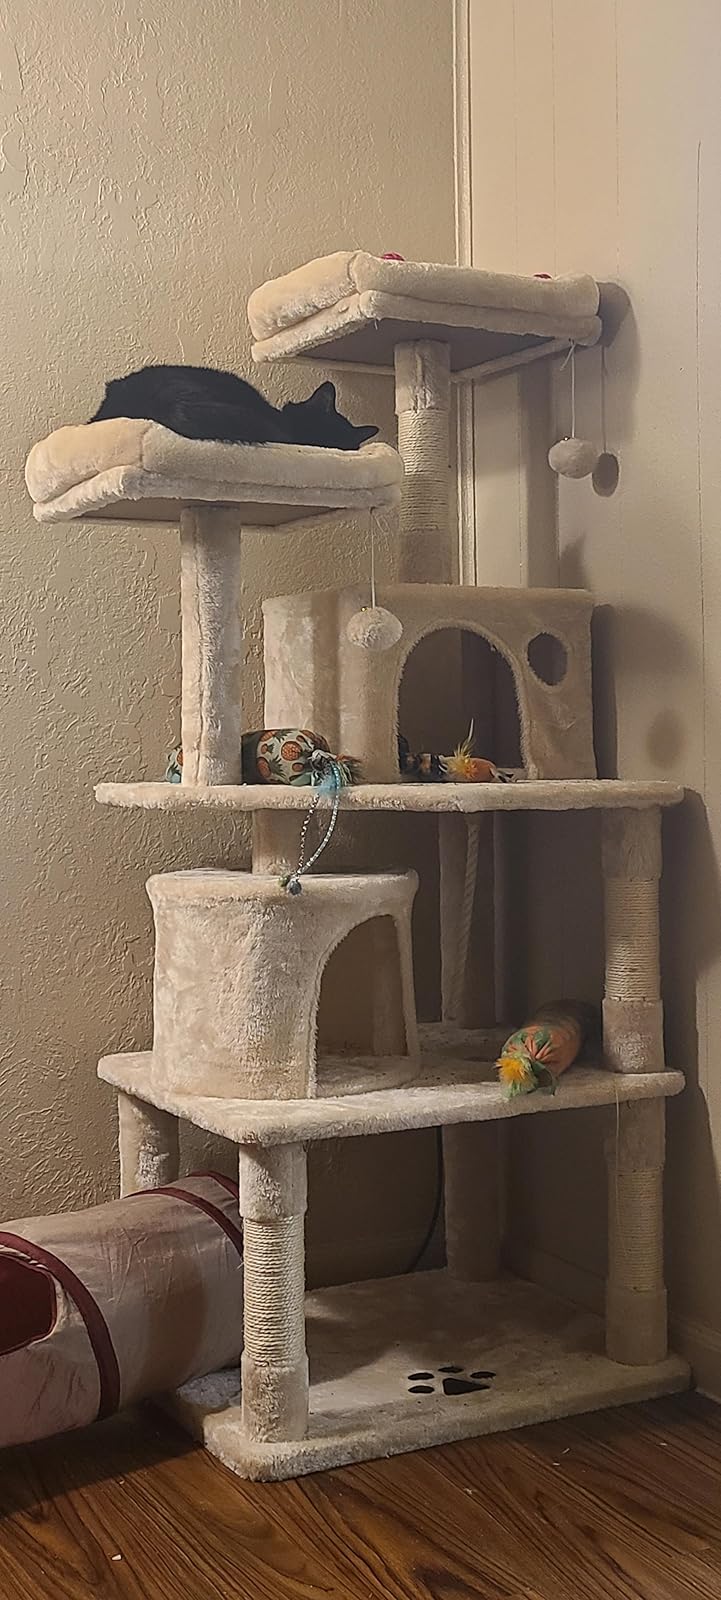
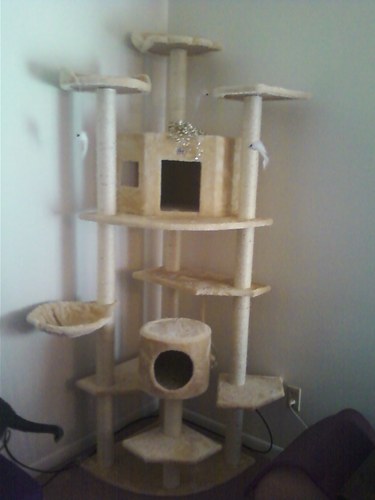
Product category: items_cat tree
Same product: no